José Néstor Lencinas

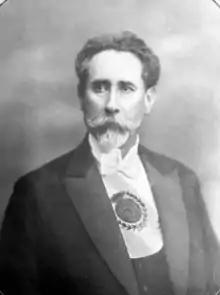
José Néstor Lencinas (1859–1920)

José Néstor Lencinas (February 26, 1859 – January 20, 1920) was an Argentine politician and former Governor of Mendoza Province.